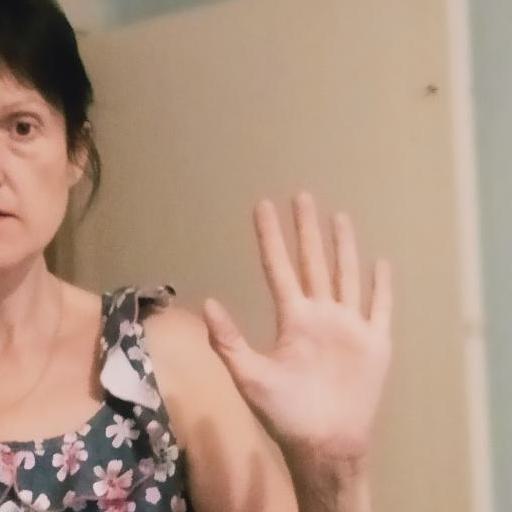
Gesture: palm